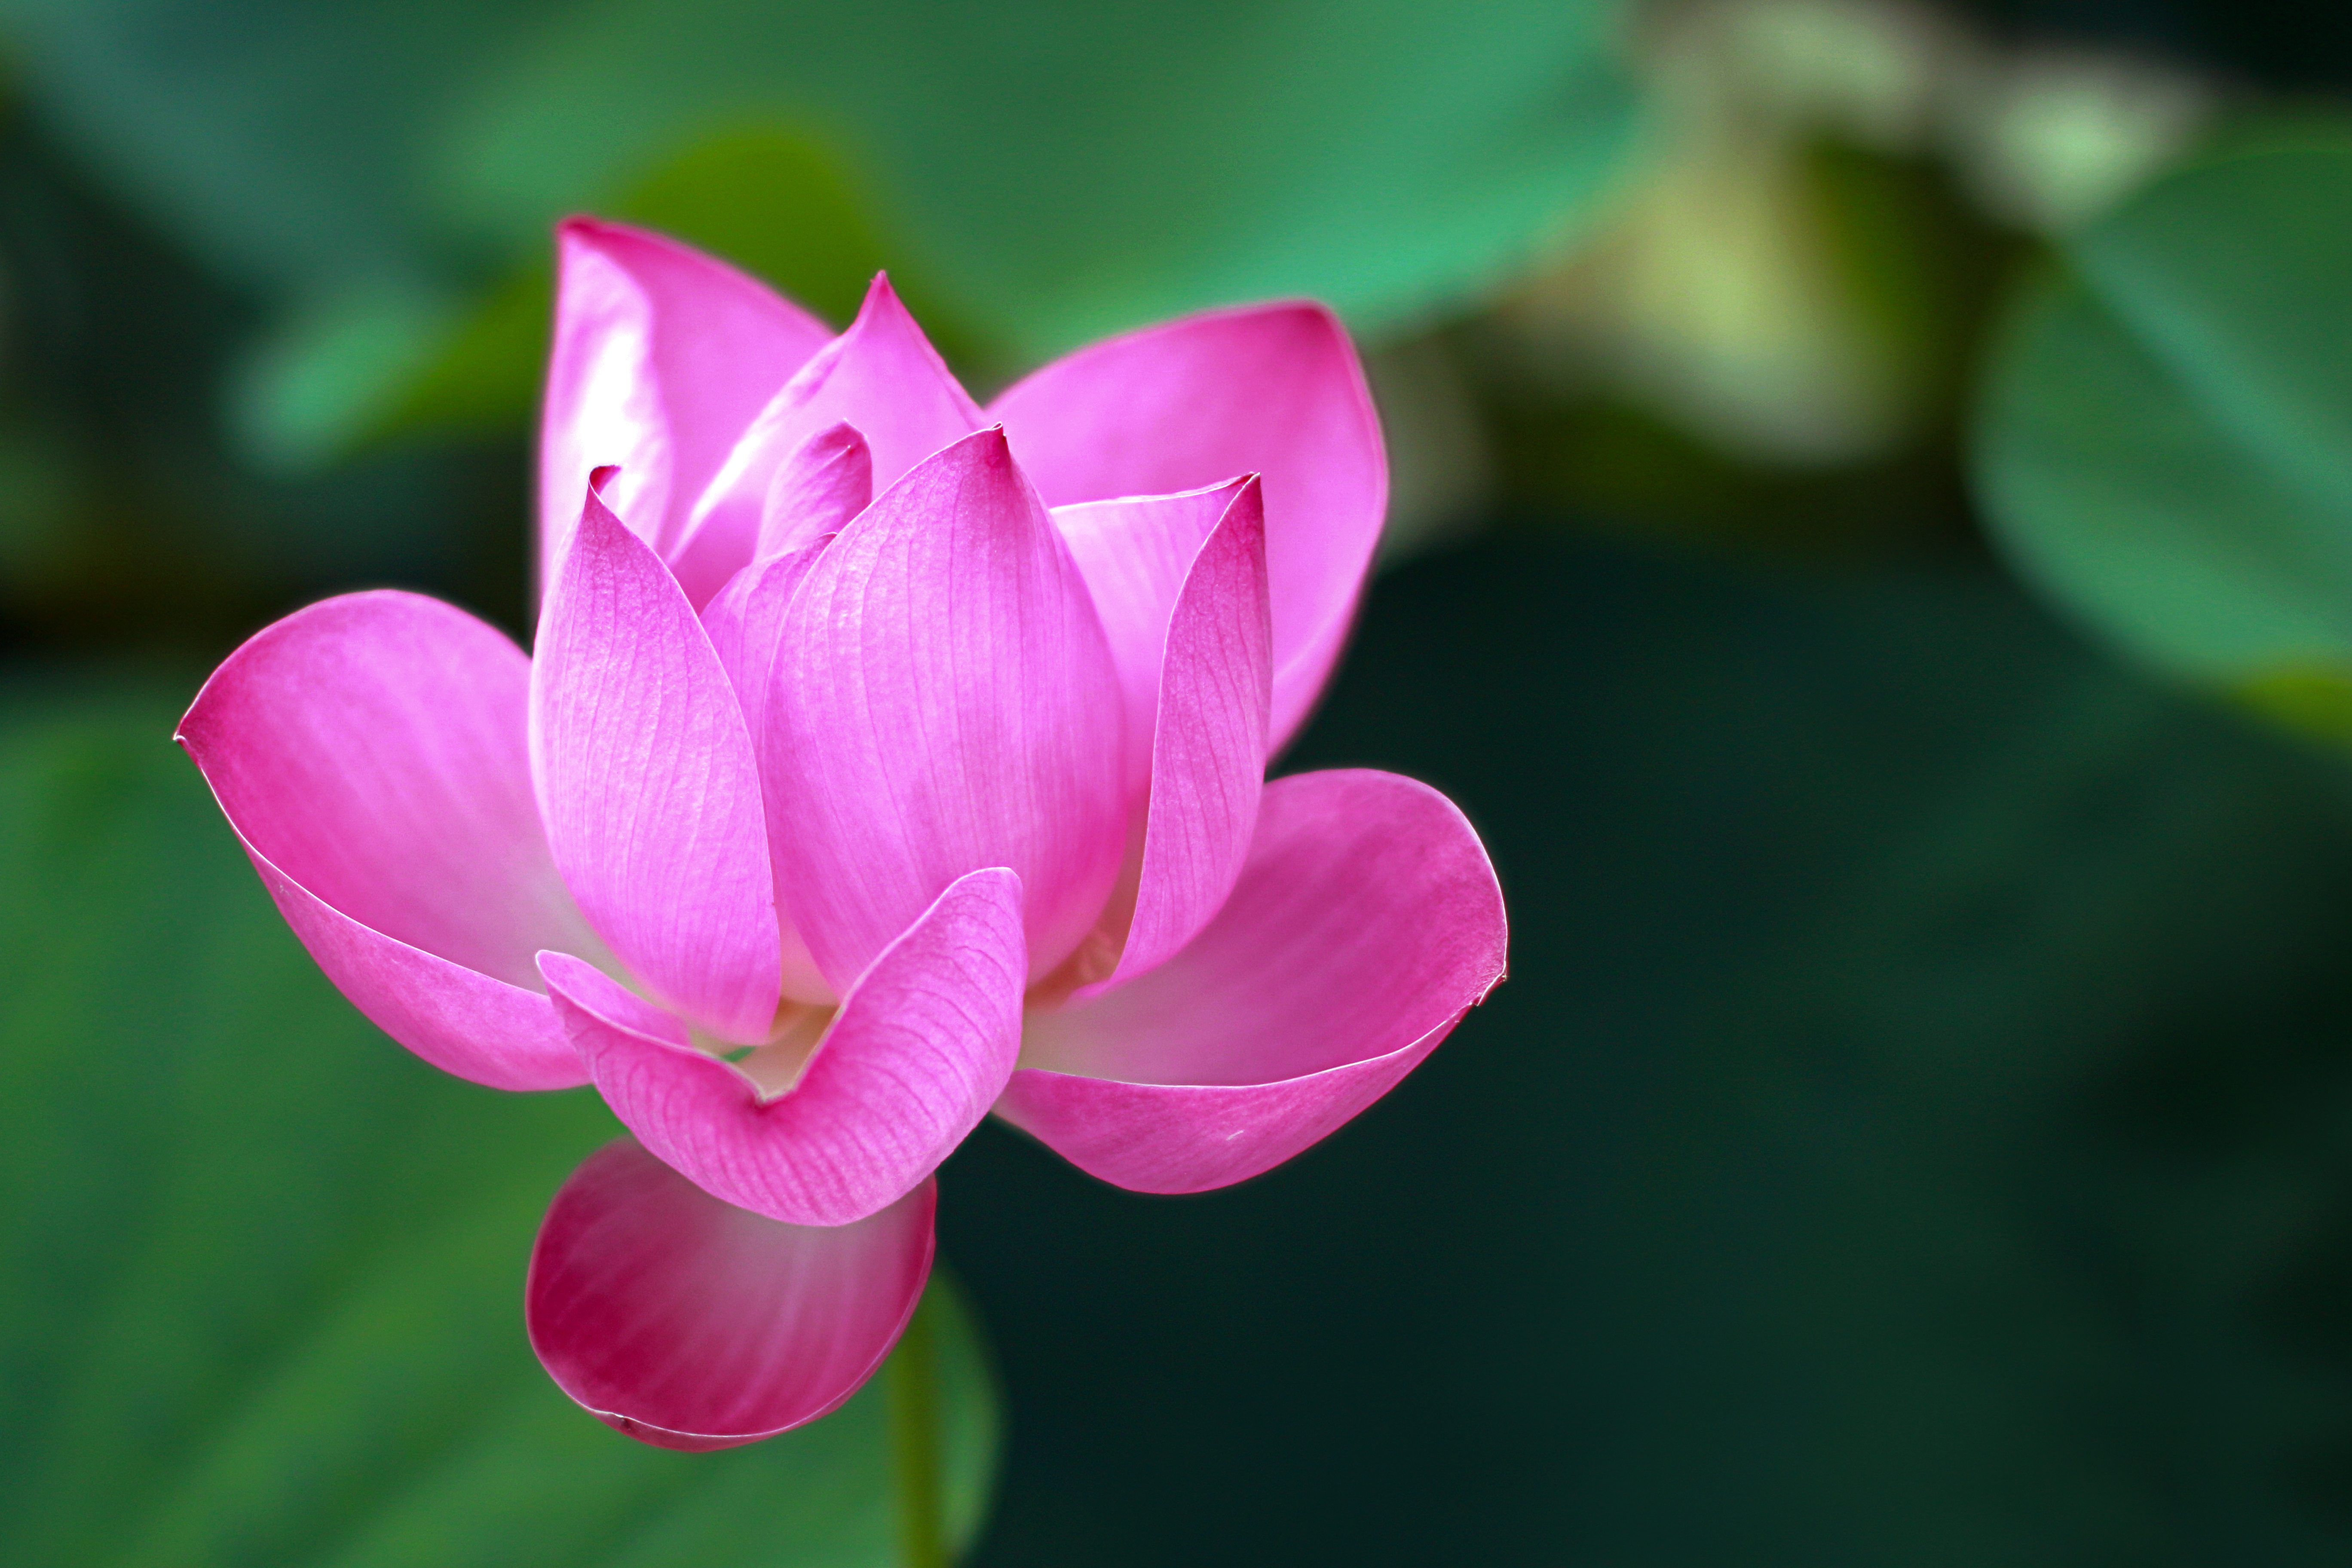
lotus, flower, flowering plant, petal, sacred lotus, aquatic plant, pink, lotus family, plant, botany, close up, siam tulip, water lily, proteales, plant stem, macro photography, photography, magenta, annual plant, herbaceous plant, wildflower, perennial plant